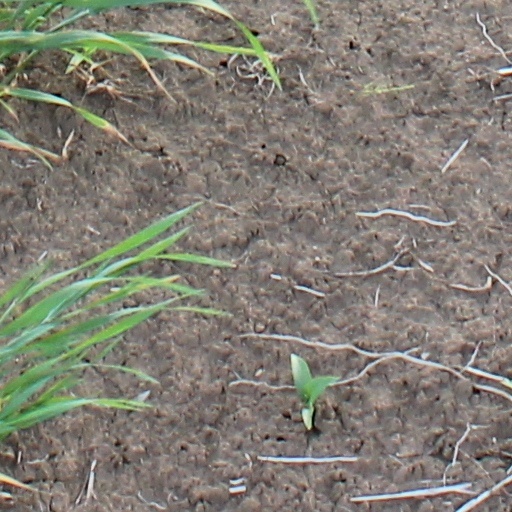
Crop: wheat